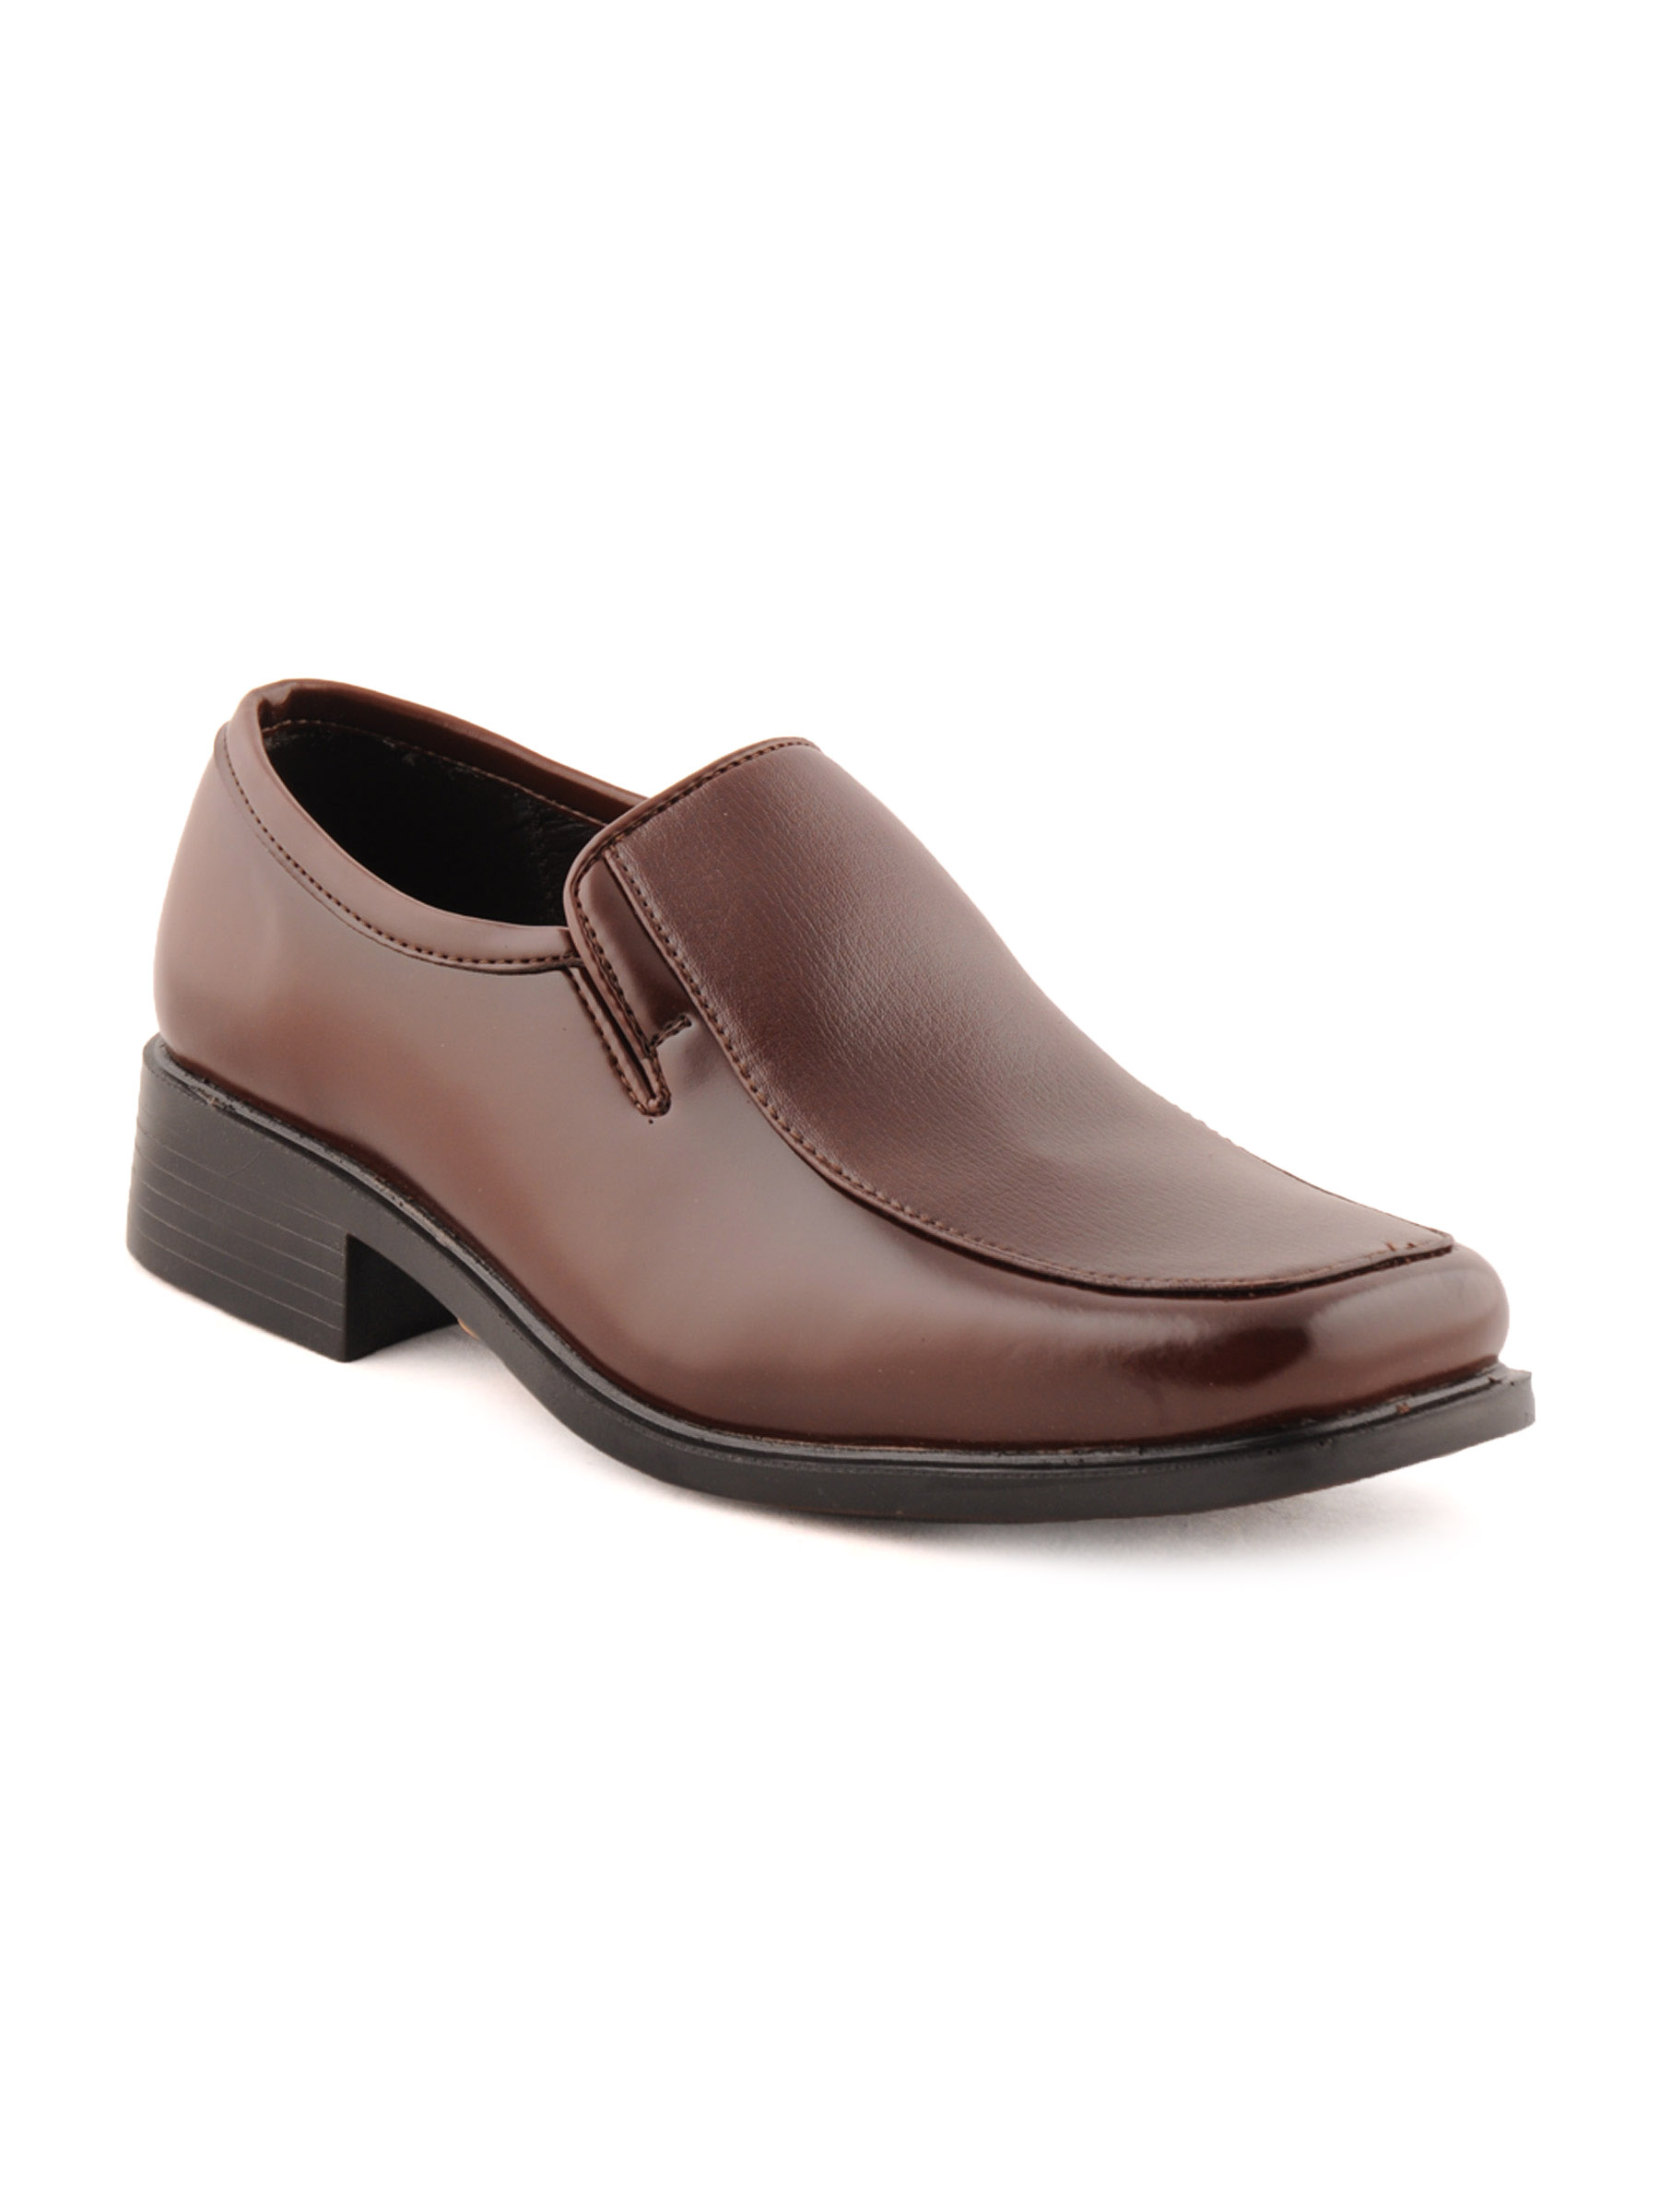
Franco Leone Men Formal Brown Formal Shoes
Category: Footwear / Shoes / Formal Shoes
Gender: Men
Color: Brown
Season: Fall 2011
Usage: Formal